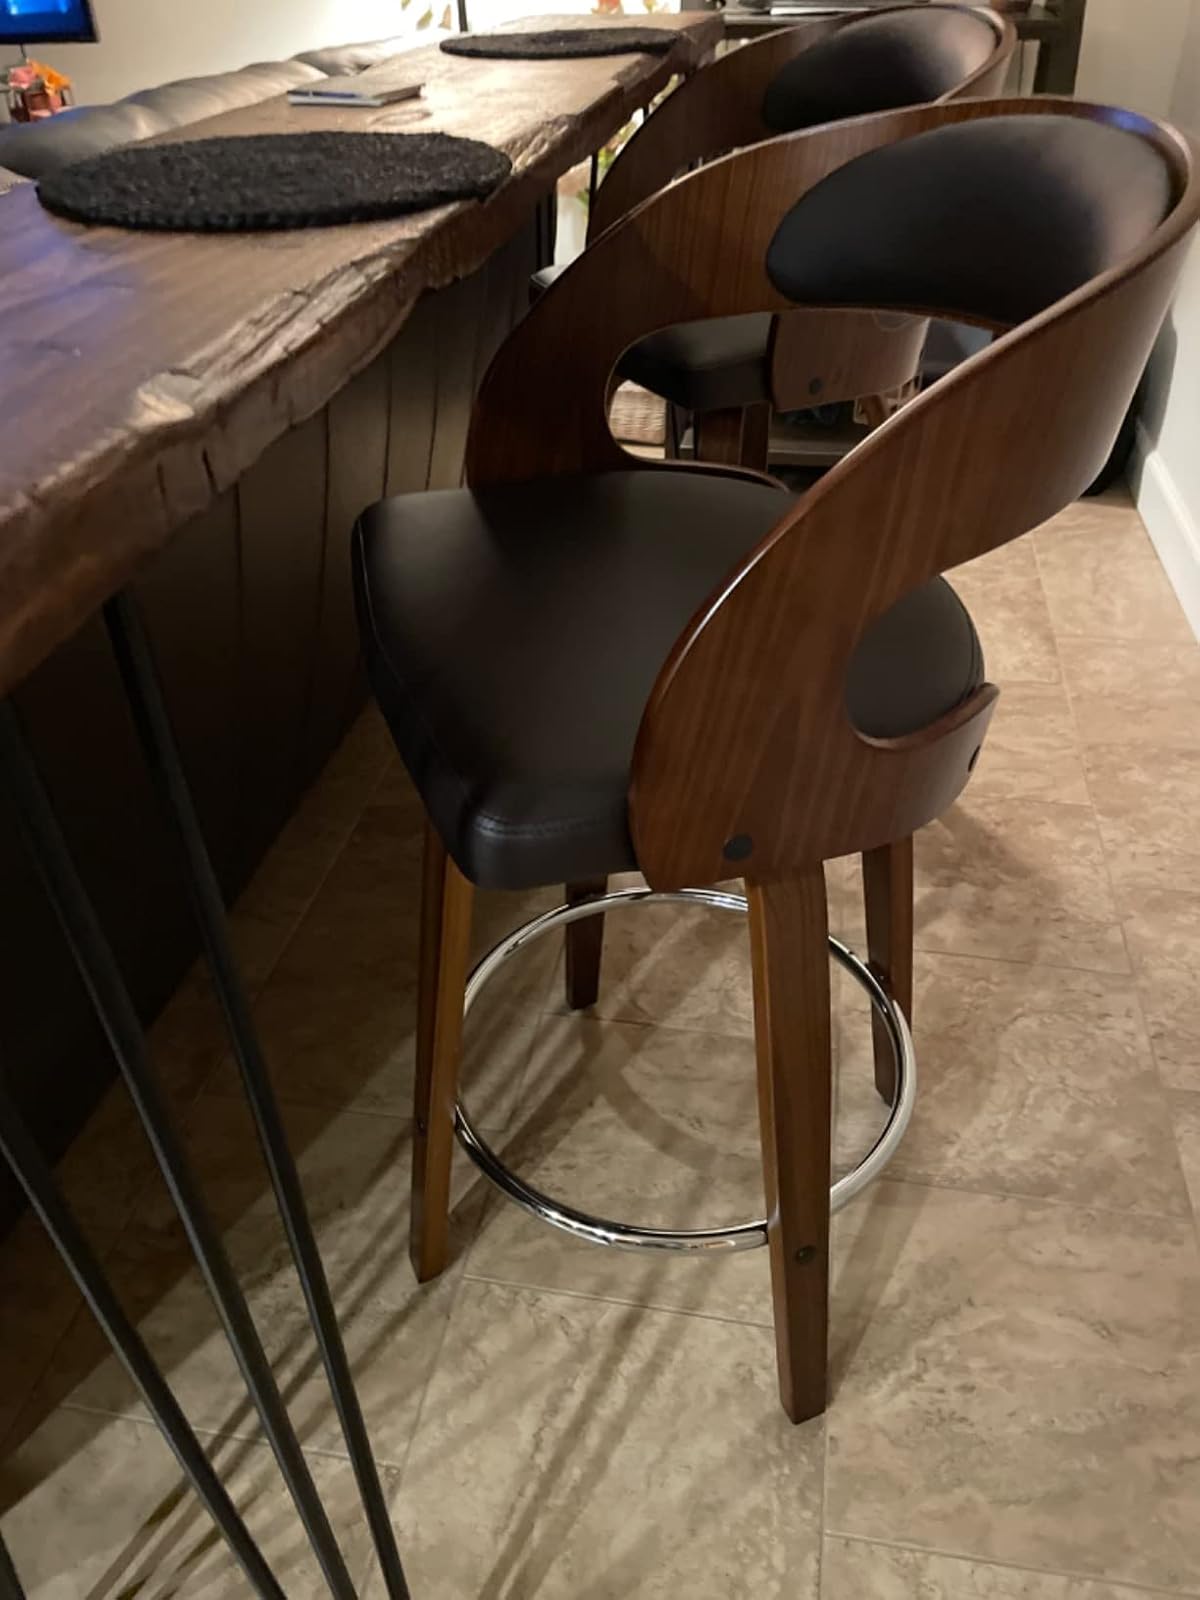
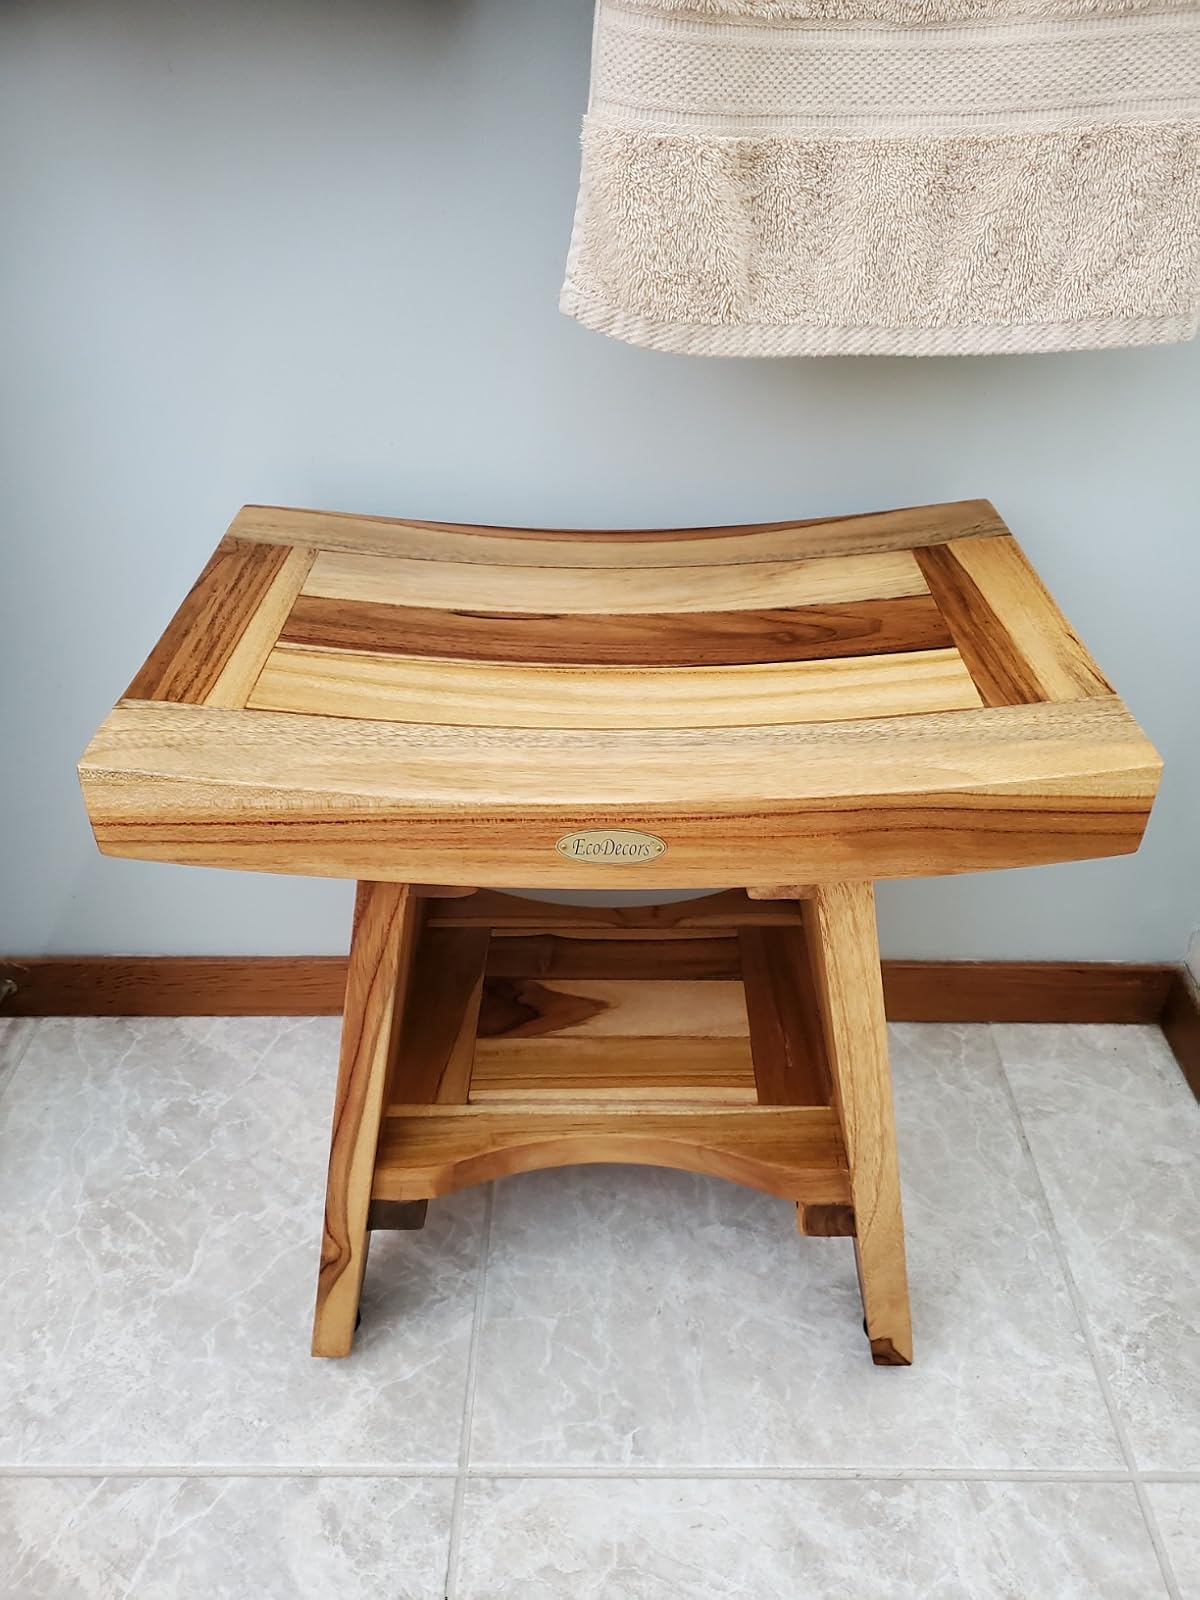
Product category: stool
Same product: no